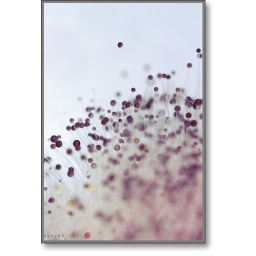
Some alien tree grow up 2m in my house xp